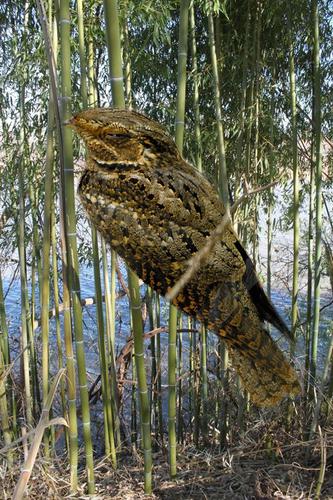
Bird species: Chuck_will_Widow
Bird type: landbird
Background: land